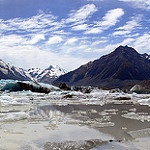
Label: glacier